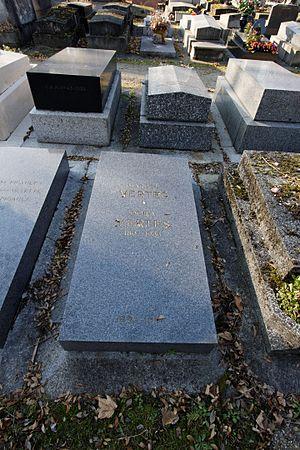
Emmanuel Marcel Vertès, né à Újpest le 10 août 1895 et mort à Paris 16e, le 31 octobre 1961, est un peintre, graveur, illustrateur, et costumier/décorateur de cinéma français, d'origine hongroise.